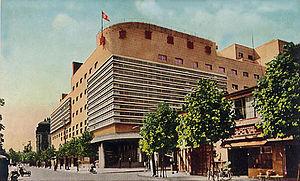
Le théâtre Takarazuka est un théâtre de Tōkyō situé au 1-1-3 Yūrakuchō, Chiyoda-ku.